William Chamberlaine

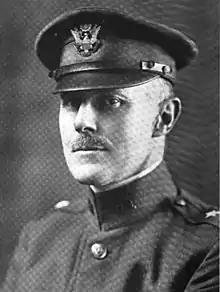
From Chamberlaine's obituary in the 1925 "Annual Report" of the West Point Association of Graduates.

William Chamberlaine (March 1, 1871 – June 8, 1925) was a career officer in the United States Army. A graduate of the United States Military Academy and a veteran of the Spanish–American War, Chamberlaine was most notable for his service as a brigadier general in charge of artillery units during World War I.